Ward Pinkett

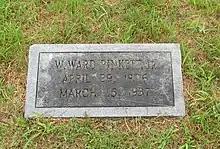

Pinkett was a heavy marijuana user and a chronic alcoholic, which made him unreliable as a band member. Little is known of his whereabouts after he left the Nicholas group. By 1937 he was living in a small, dingy room on the third floor above Reuben’s, a small after-hours bar owned by Reuben Harris on West 130th St. that was frequented by musicians. Danny Barker reported that Pinkett died an alcoholic death, continually drinking during his last days and not able to hold down food. He died there on the afternoon of 15 March 1937, at the age of 30, with lobar pneumonia given as the cause of death. His wife, Ora Pinkett, arranged for the body to be shipped to his family in Virginia, and he is buried in Pleasant Shade Cemetery in Hampton City, Virginia.